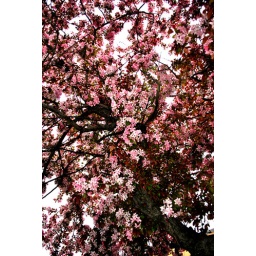
under pink tree